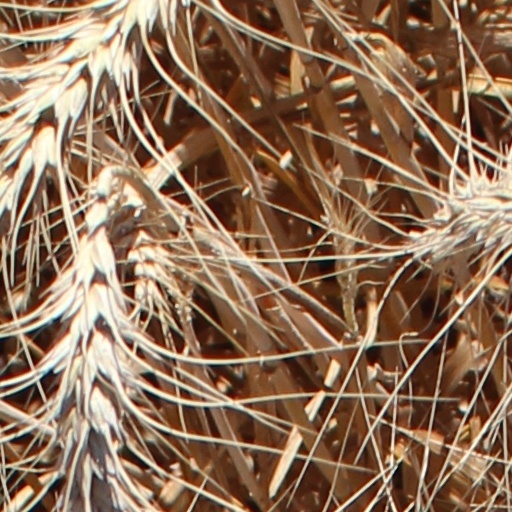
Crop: wheat